Hay Mills Rotor Station

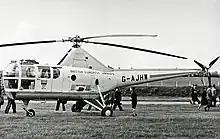
BEA's S-51, G-AJHW, seen at an unspecified location in 1953

Hay Mills Rotor Station (or Rotorstation) was a helidrome in the Hay Mills district of southern Birmingham, England, which was operational from 1951 to 1954.